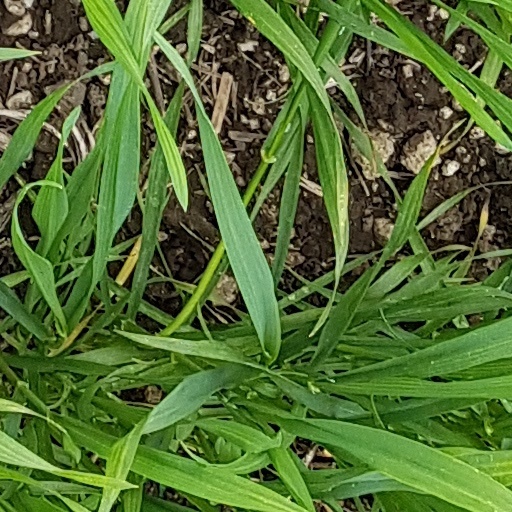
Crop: wheat